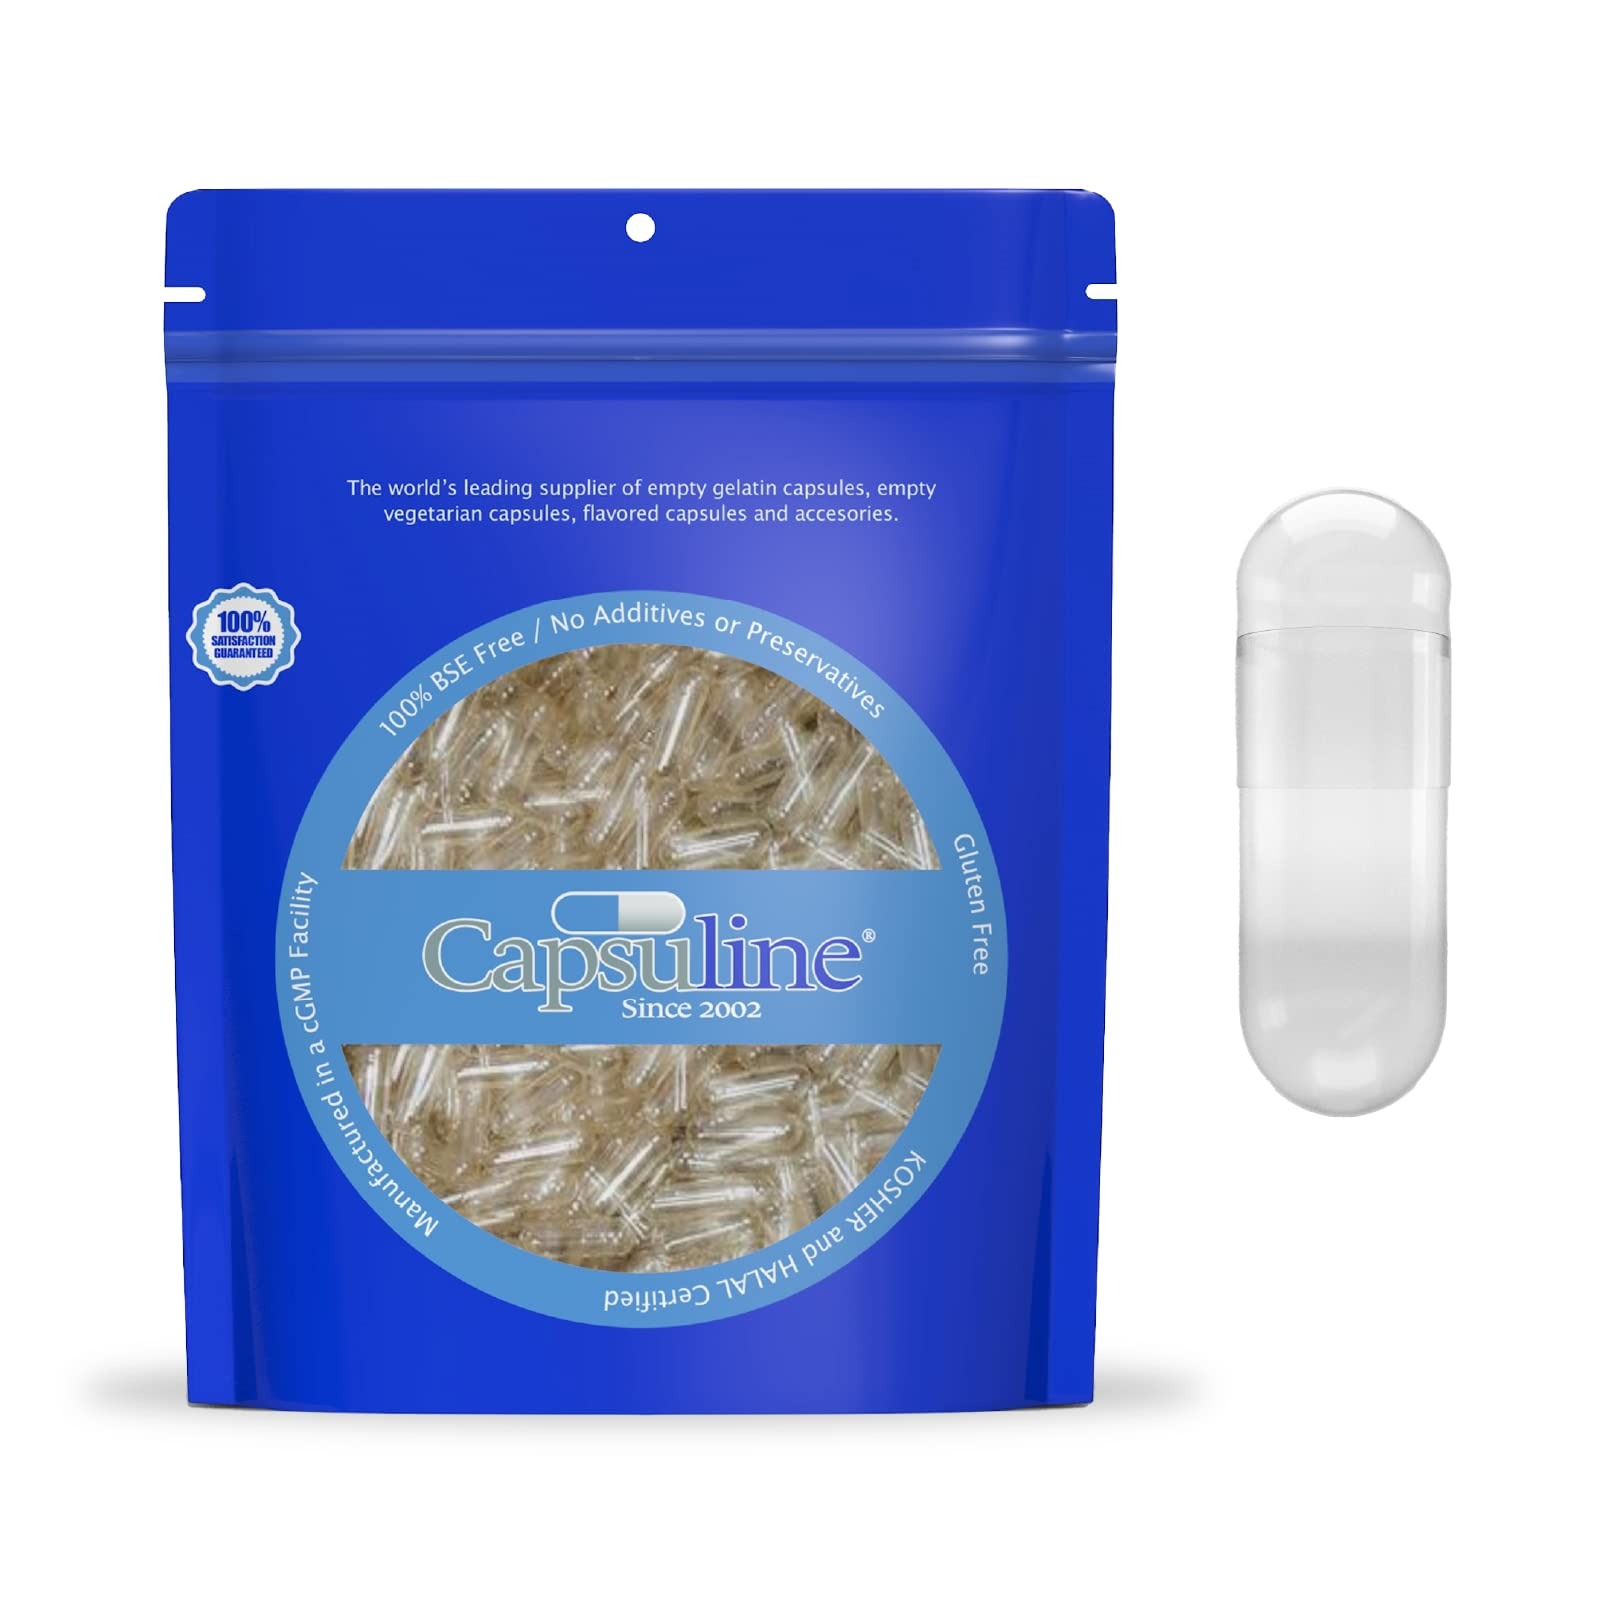
Item Name: Capsuline Size 1 Empty Gelatin Capsules, Clear - 1000 Count | Gluten Free, Kosher, Non-GMO Certified | Pure Bovine Pill Caps For DIY Supplement Filling
Bullet Point 1: ✅ HIGH QUALITY PURE INGREDIENTS: We manufacture and package our capsules using state-of-the-art cGMP-certified facilities that meet all health compliance requirements. We use only pharmaceutical-grade gelatin, made from 100% bovine hide, making this capsule Kosher and Halal approved. No pork, additives, or contaminants are present. Gluten and allergen-free. We never use gelatin originating from genetically modified livestock.
Bullet Point 2: ✅ MAKE YOUR OWN SUPPLEMENTS: Create supplements and vitamins with full control of ingredients and dosages. Our gelatin empty pill capsules are ideal for herbs and powders, offering exceptional appearance and superior performance on filling machines. Farma Lock also keeps gelatin caps size 1 contents safe from dust and humidity. You can rest assured that your empty capsules are safe.
Bullet Point 3: ✅ UNIQUE LOCK TECHNOLOGY - Farma Loc, is one of the most effective in the industry ensures you don't waste any of your valuable powders, essential oils, herbs, or ingredients during or after filling your vegan capsules empty. Our complex formulation has been tested and reinvented year after year in order to provide top-of-the-line empty capsules.
Bullet Point 4: ✅ DIFFERENT OPTIONS: We offer convenient bulk options in 100, 500, 1000, and 5000 counts. Provides you with high-quality pure Bovine gelatin capsules to fill your premade supplement, nootropic, and fitness capsules. It's our goal to make life easier for you by offering gelatin capsules empty 1. We also have a line of vegetable capsules, vegetarian empty capsules, and vegan empty caps.
Bullet Point 5: ✅ 100% SATISFACTION GUARANTEED: If for any reason you are not 100% satisfied with your purchase please contact us directly and we will do our best to make it right. We pride ourselves on providing a convenient shopping experience. US based customer service.
Value: 1000.0
Unit: Count

Price: 13.99